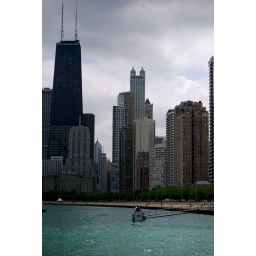
We were riding bikes along the lake and came across Tower Truck 10 with its basket extended over the lake.